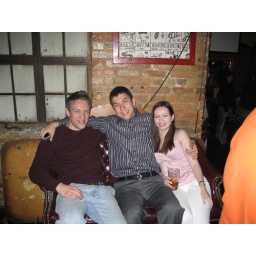
Tom, Brandon and Kendra on the sofa in the sports bar in DC